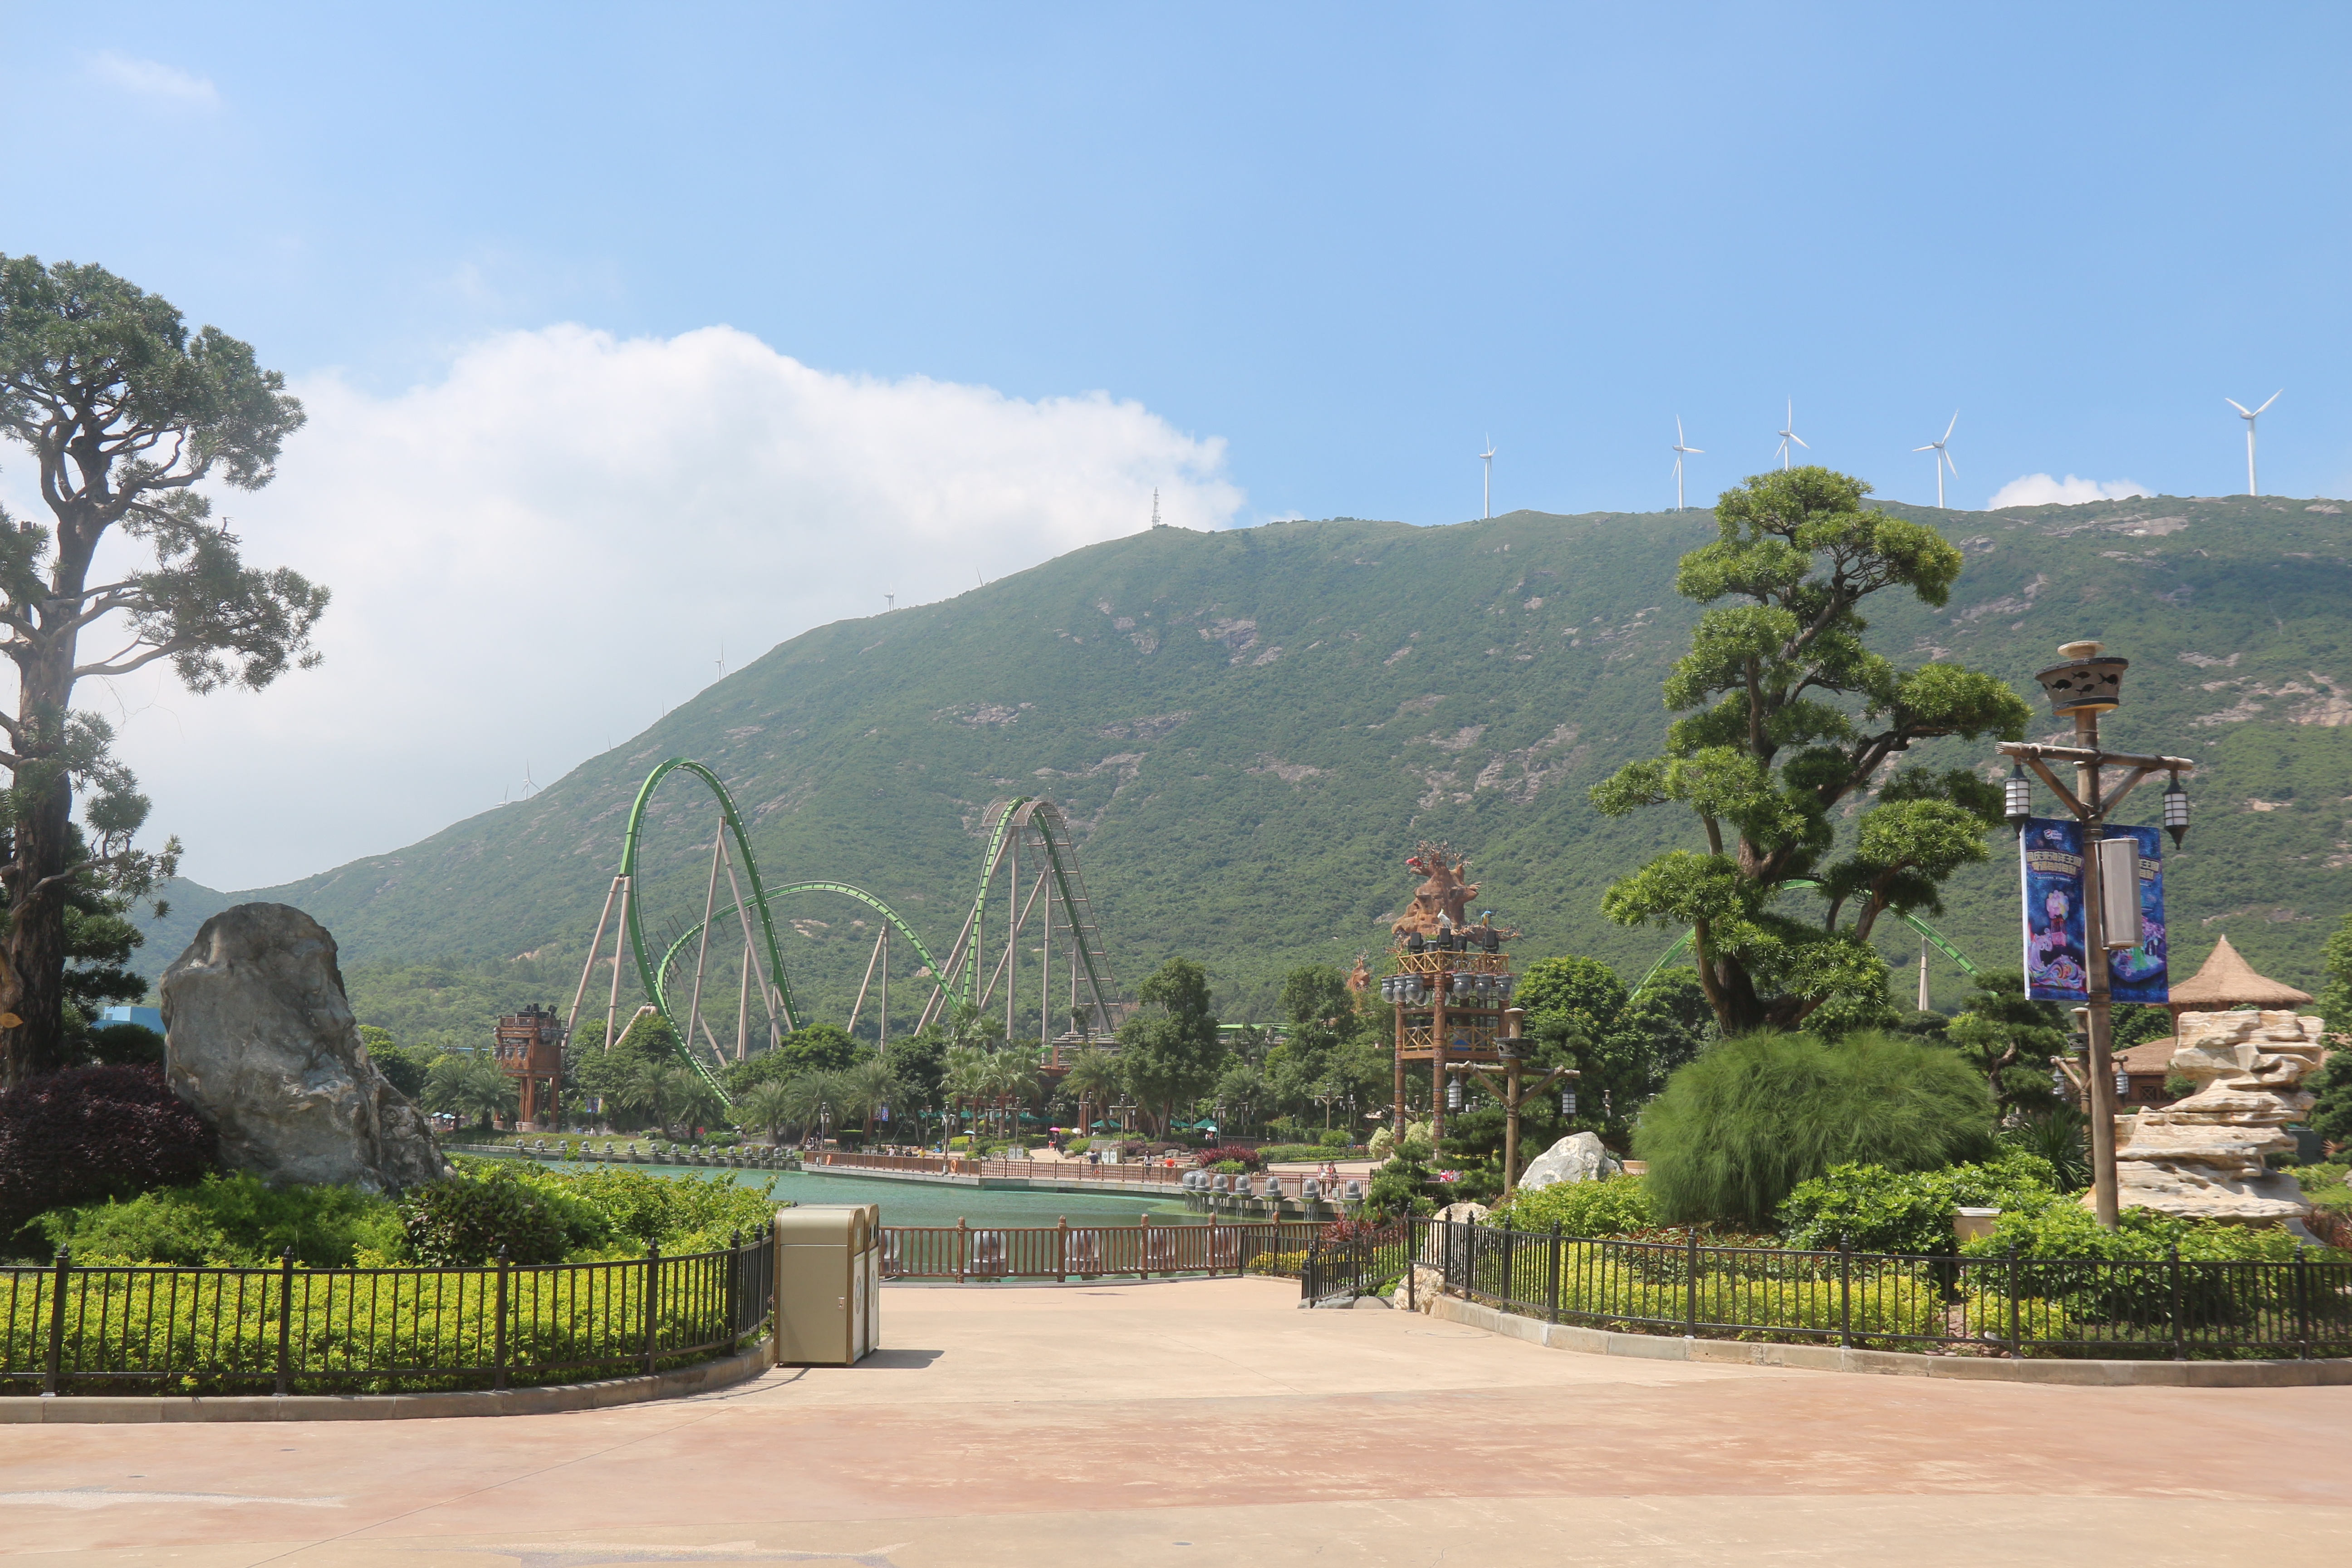
landscape, hill, vacation, travel, village, tourism, estate, the roller coaster, zhuhai, chime long, ocean kingdom